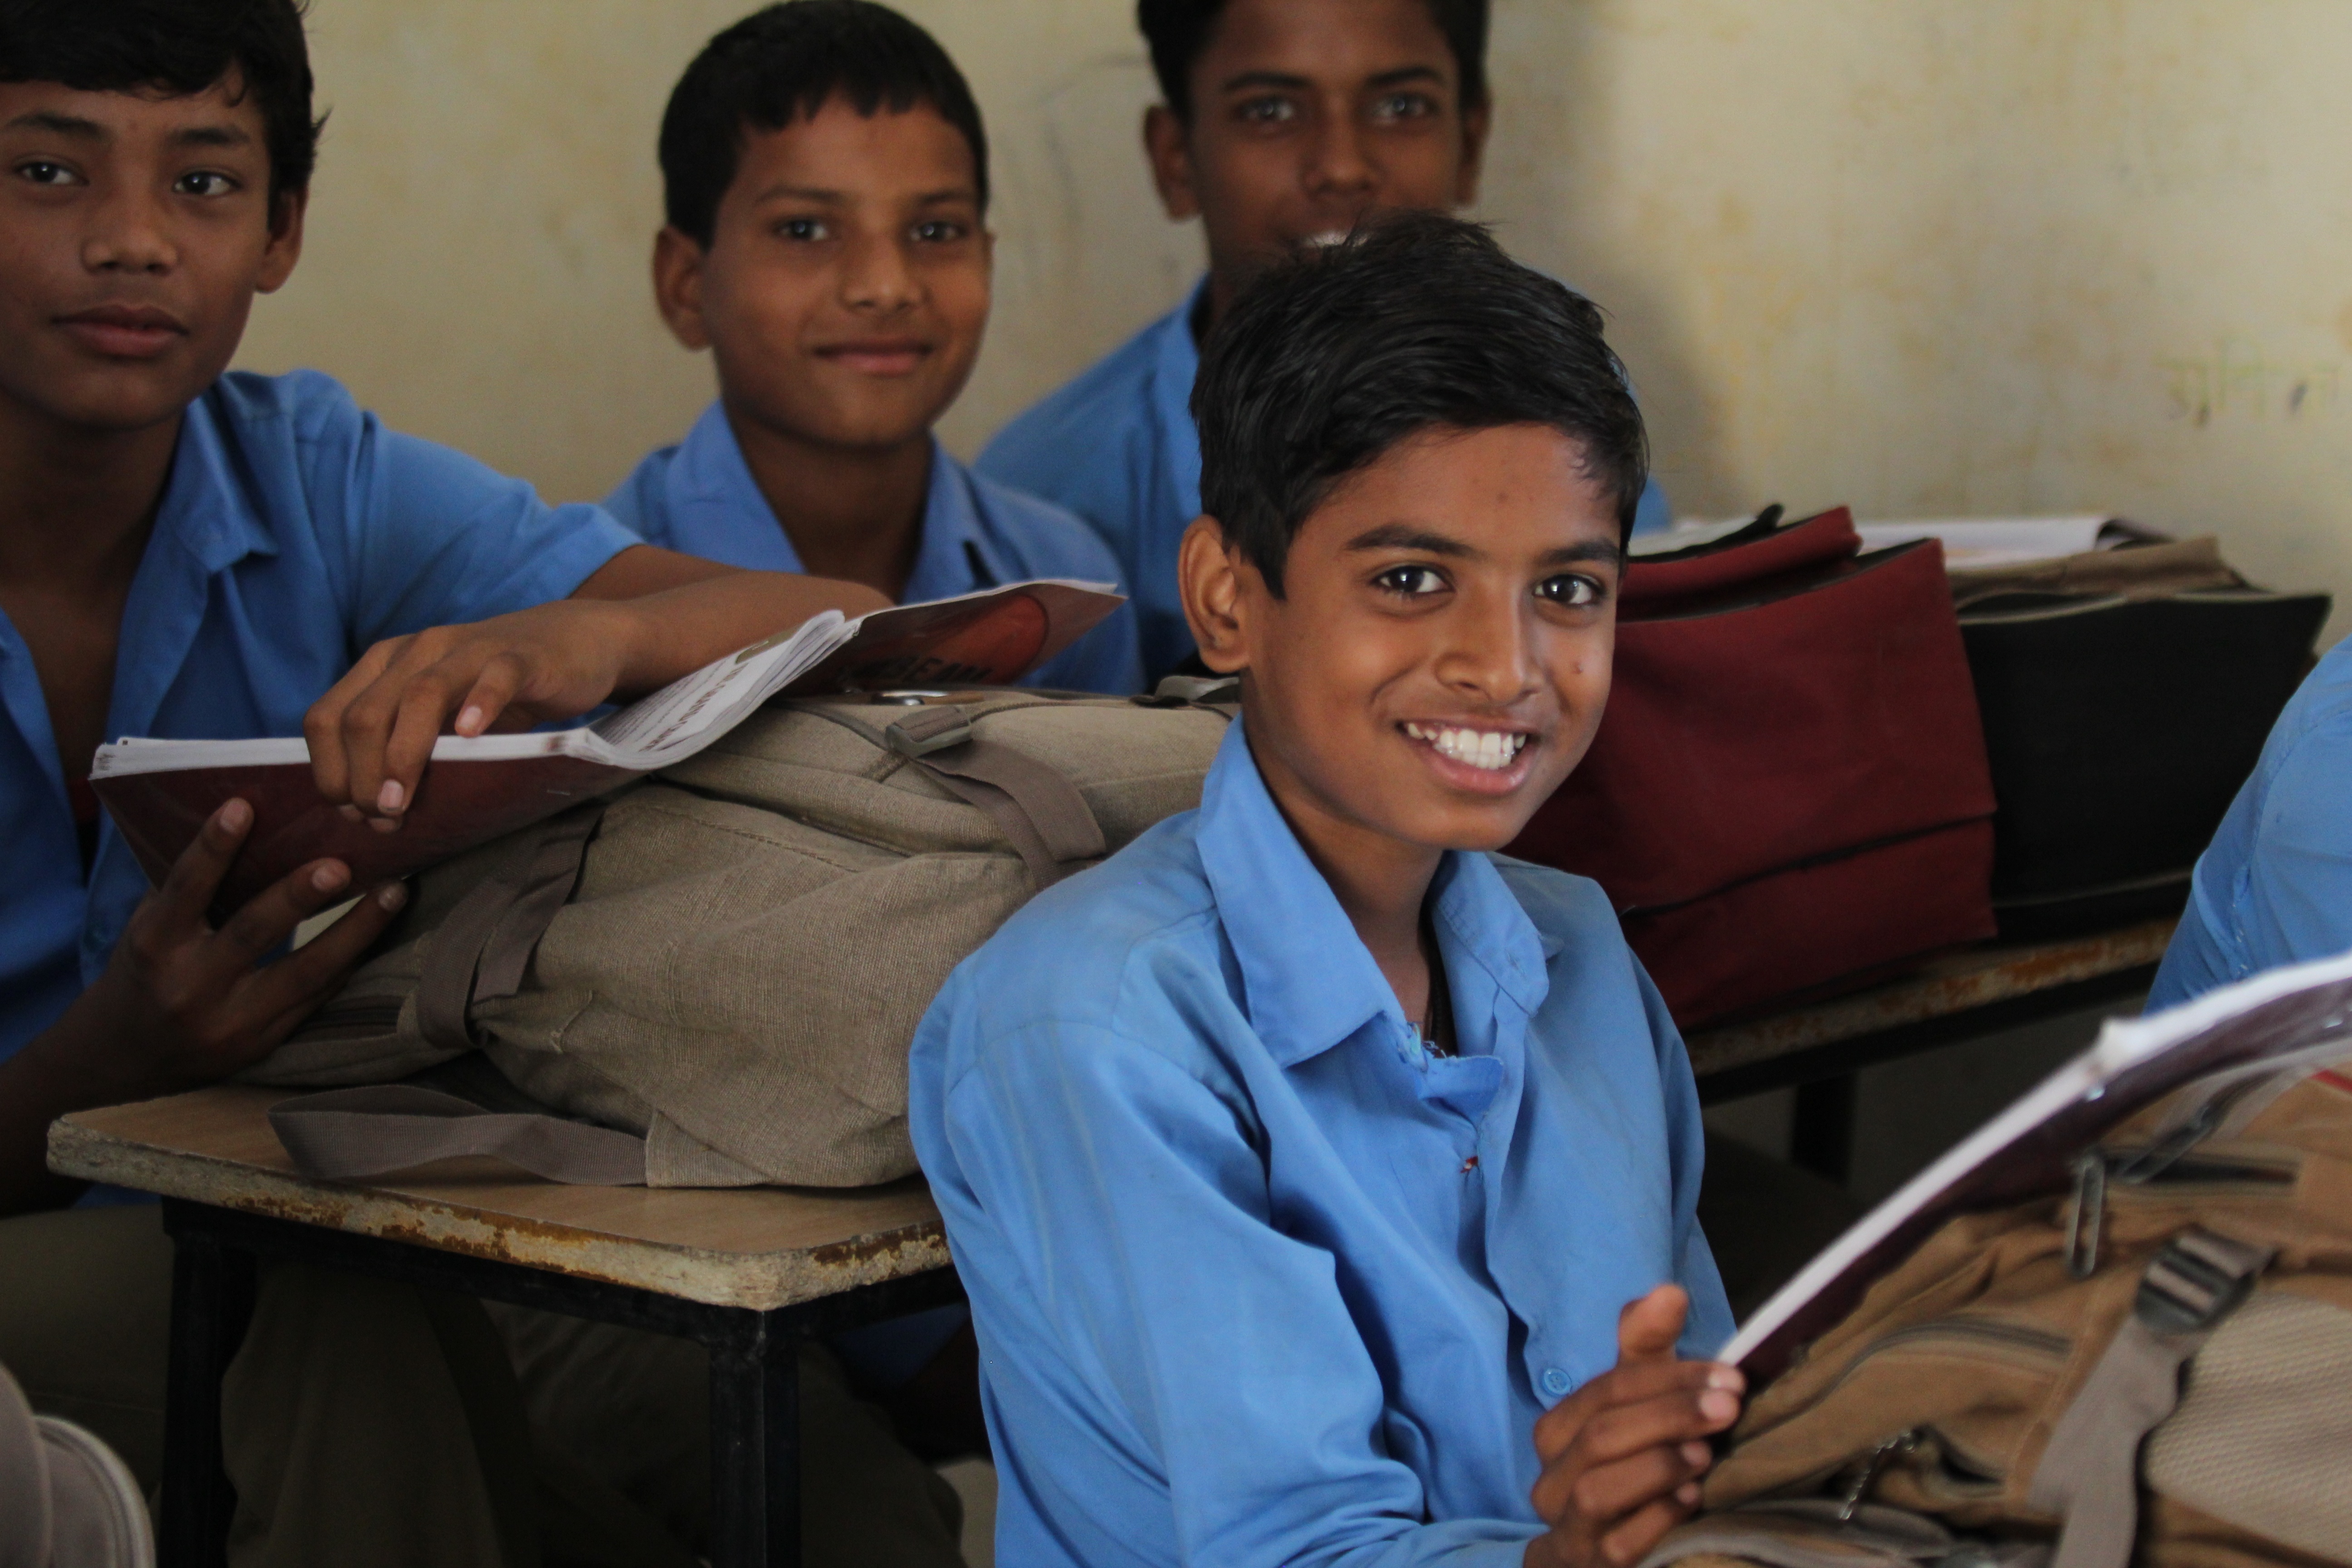
person, people, education, students, school, studying, class, school students